Ethiopian art

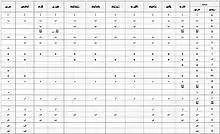
Table displaying some of the adaptations of Arabic script to Ajami script

Ethiopia has great ethnic and linguistic diversity, and styles in secular traditional crafts vary greatly in different parts of the country. There is a range of traditions in textiles, many with woven geometric decoration, although many types are also usually plain. Ethiopian church practices make a great deal of use of colourful textiles, and the more elaborate types are widely used as church vestments and as hangings, curtains, and wrappings in churches, although they have now largely been supplanted by Western fabrics. Examples of both types can be seen in the picture at the top of the article. Icons may normally be veiled with a semi-transparent or opaque cloth; very thin chiffon-type cotton cloth is a specialty of Ethiopia, though usually with no pattern.